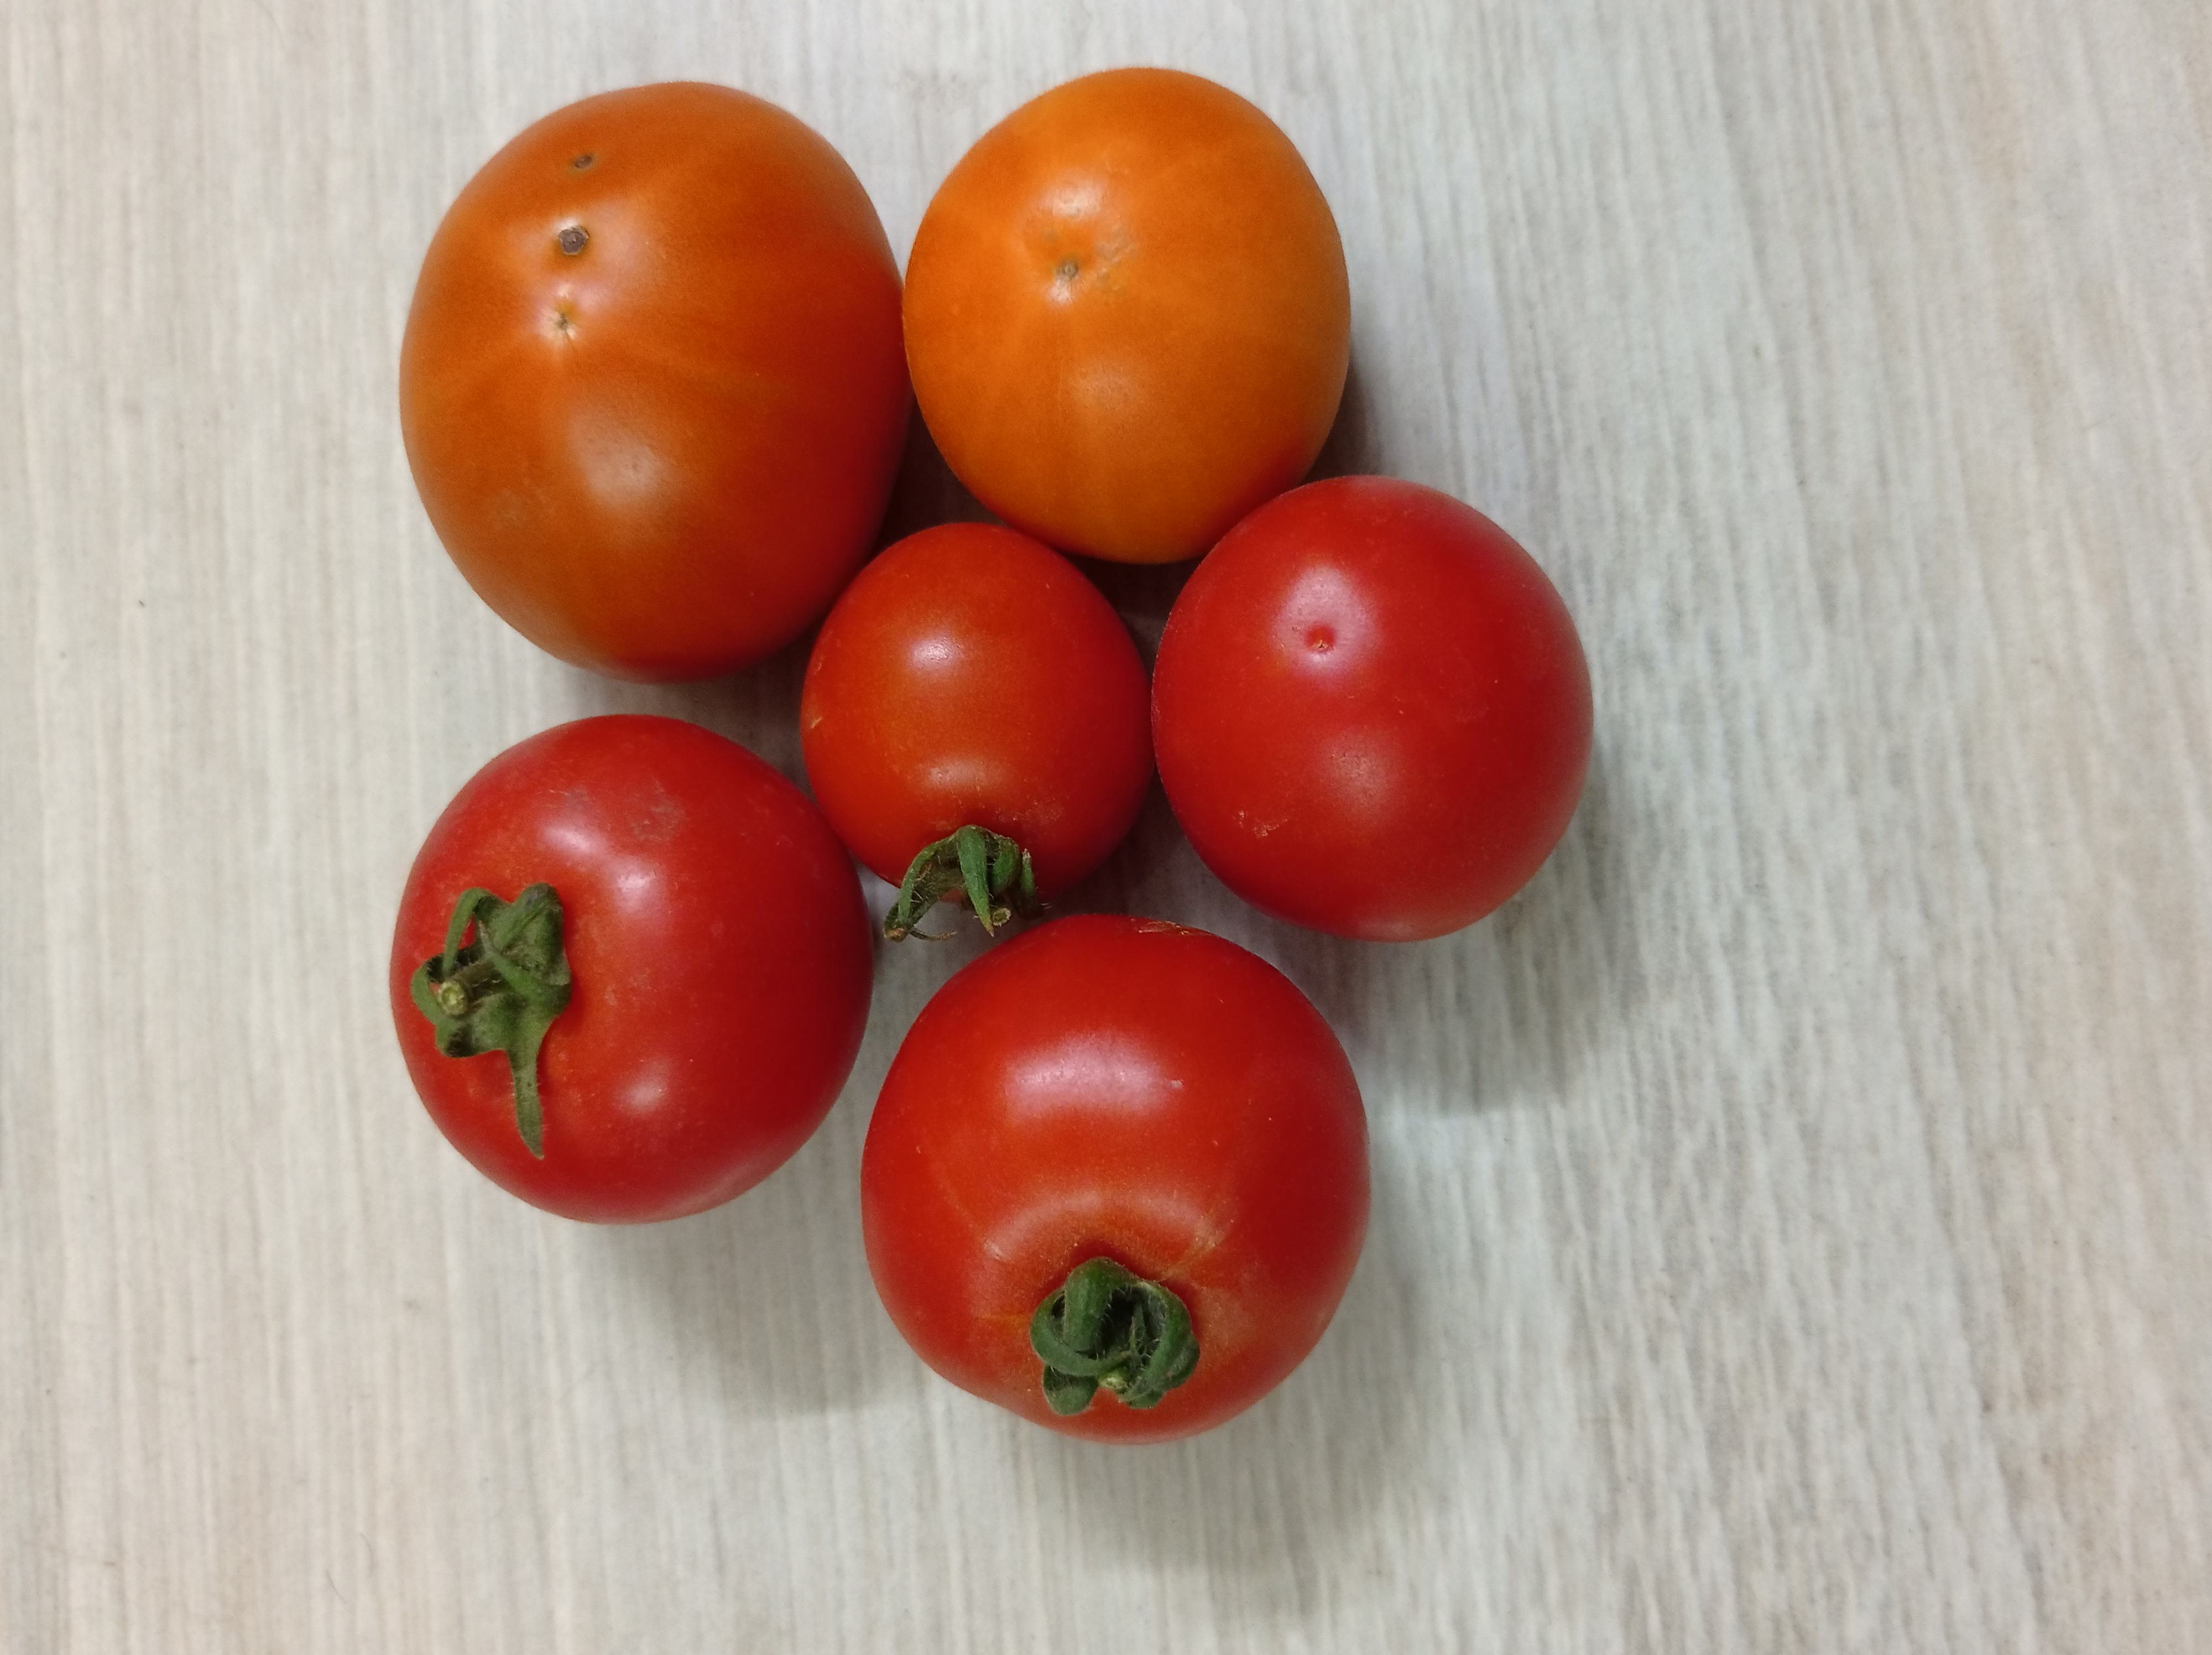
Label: Fresh